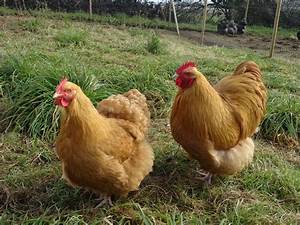
Label: gallina